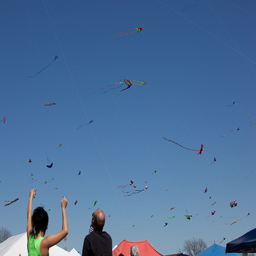
People standing side by side flying kites in a blue sky.
A man and woman watching kites being flown .
two people watching kites flying in the sky
People are flying and watching many different colored kites.
People observing multicolored kites being flown in the sky.